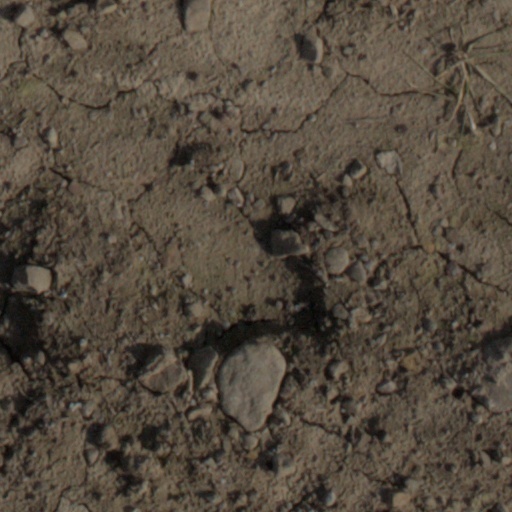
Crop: wheat